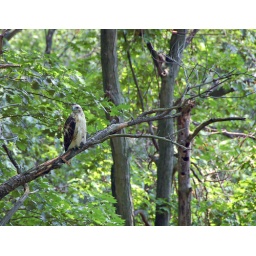
A young red tail hawk in the woods below the water tanks in Grand Haven, Michigan.